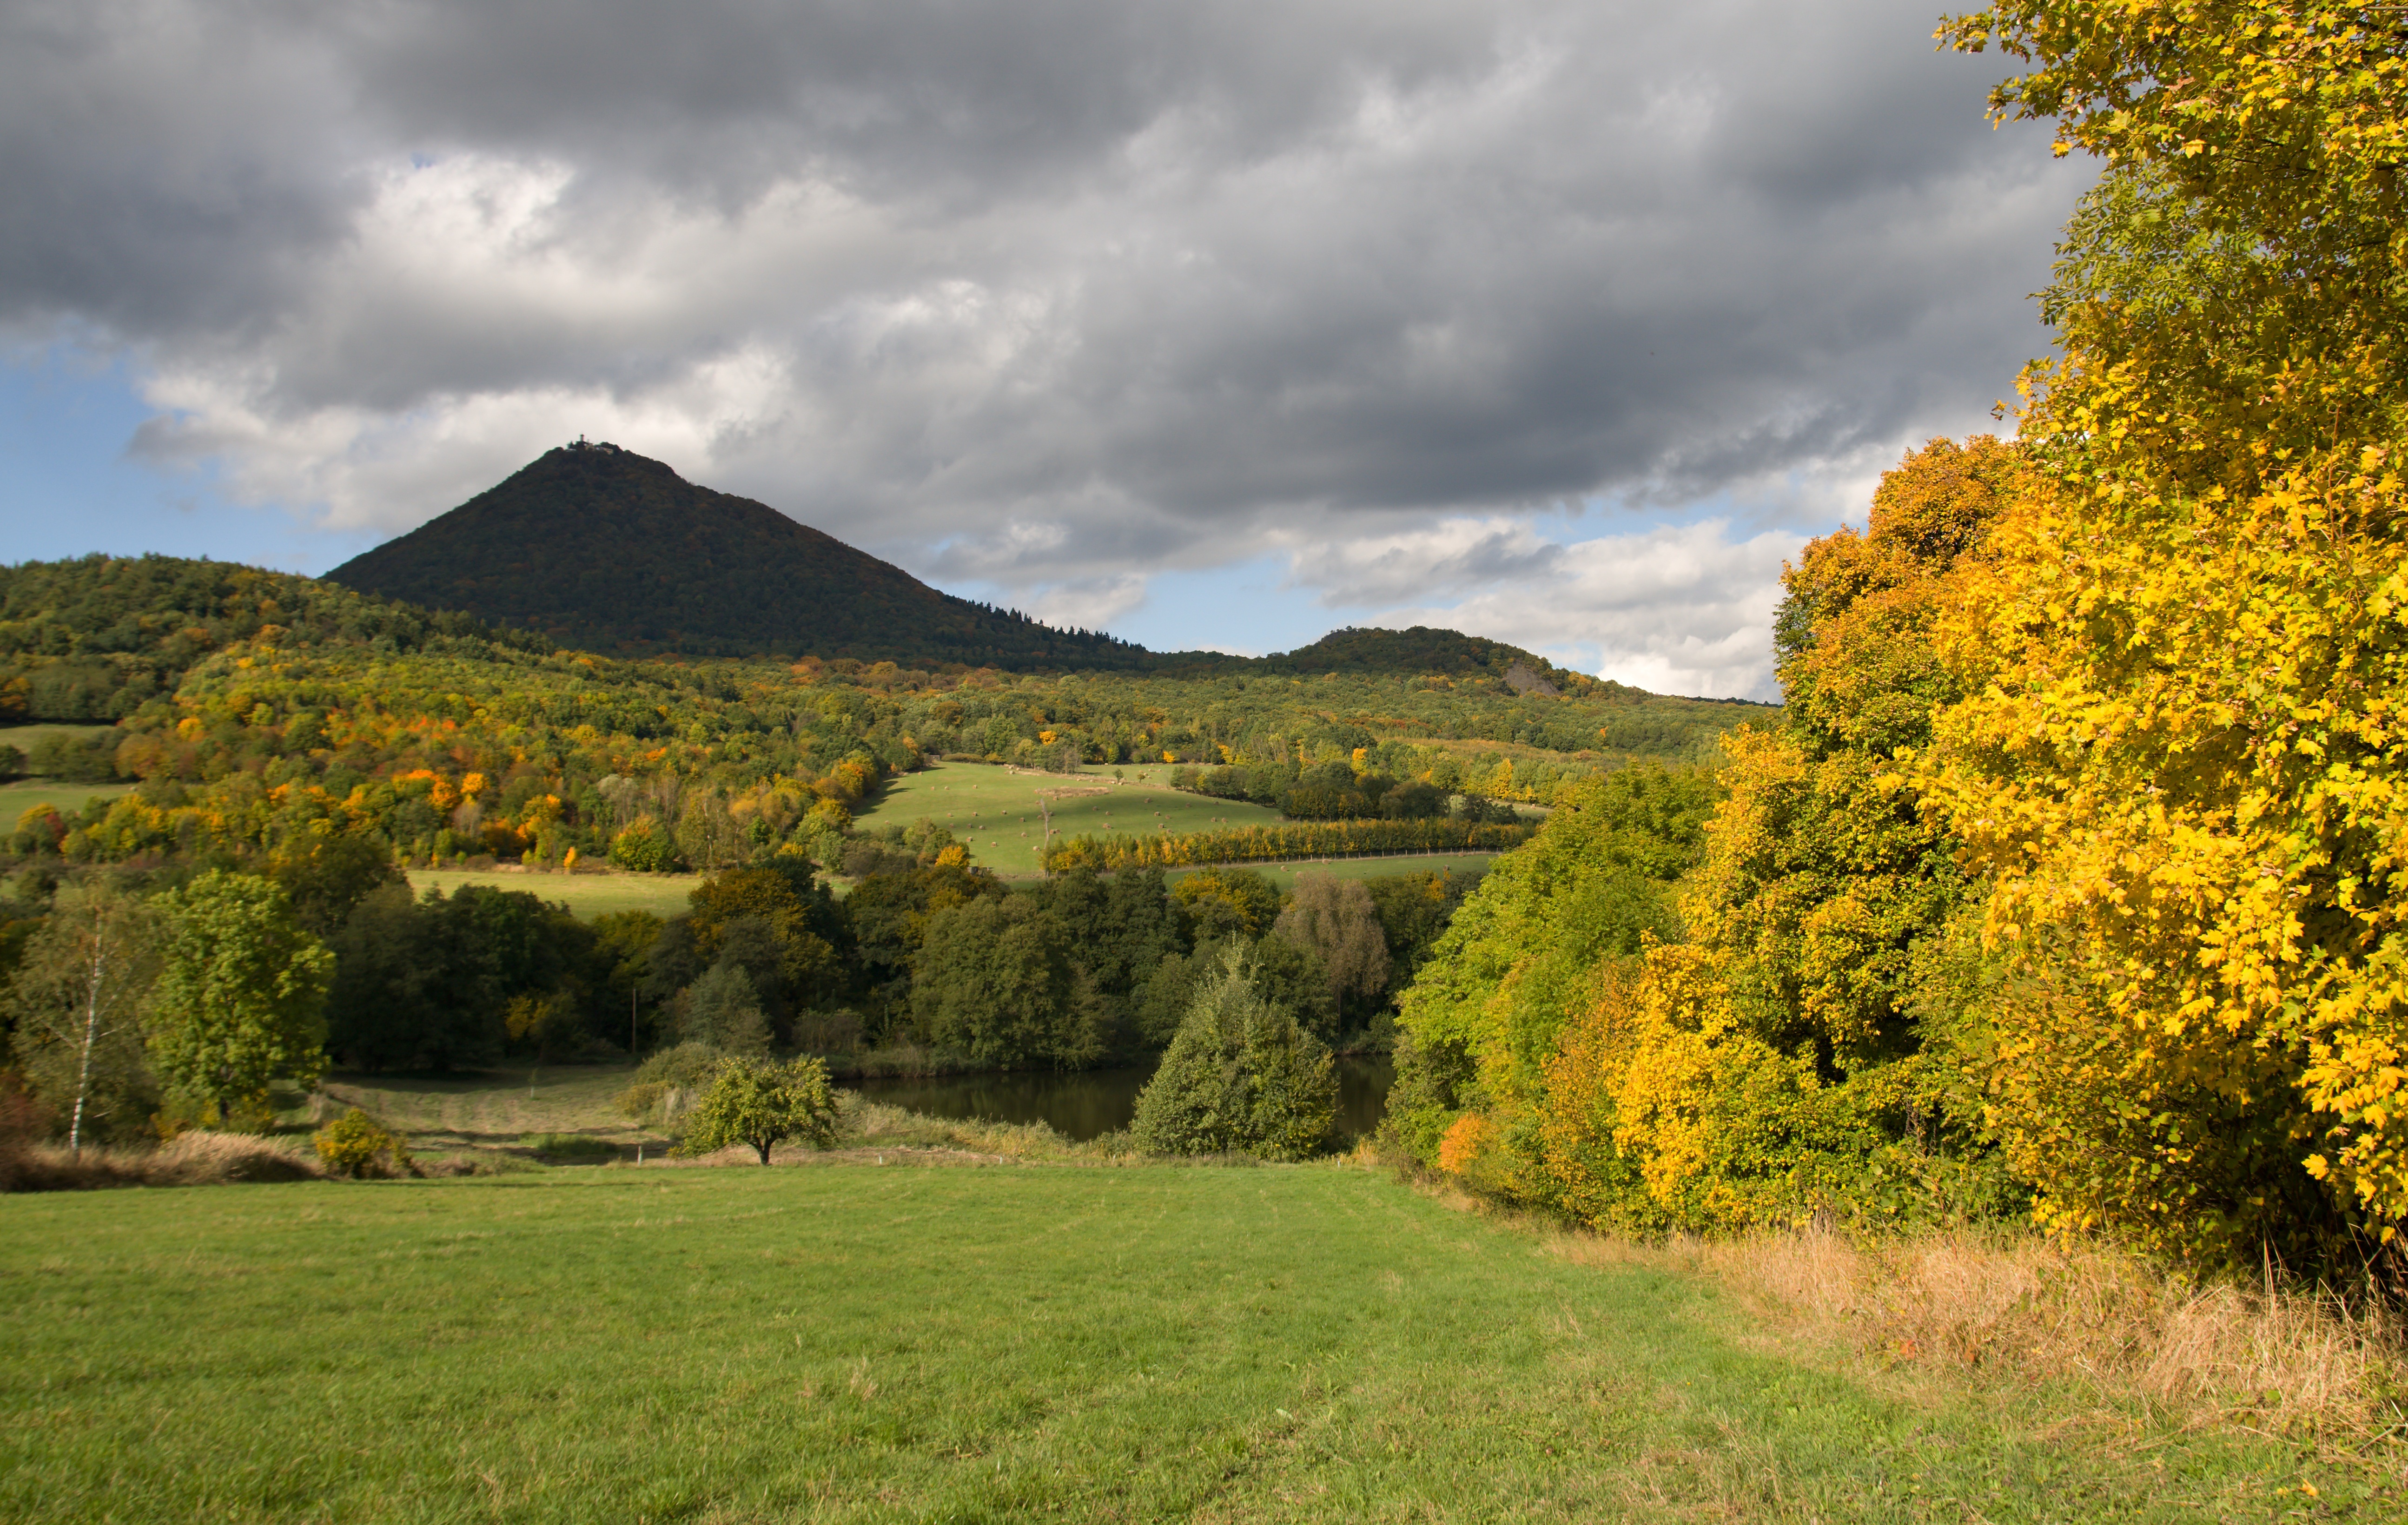
landscape, tree, nature, grass, mountain, field, meadow, prairie, leaf, hill, flower, view, valley, foliage, heaven, pasture, autumn, tourism, trip, highland, season, colors, grassland, plateau, woodland, autumn leaves, ecosystem, rural area, esk st edoho, geographical feature, woody plant, mountainous landforms, mile ovka